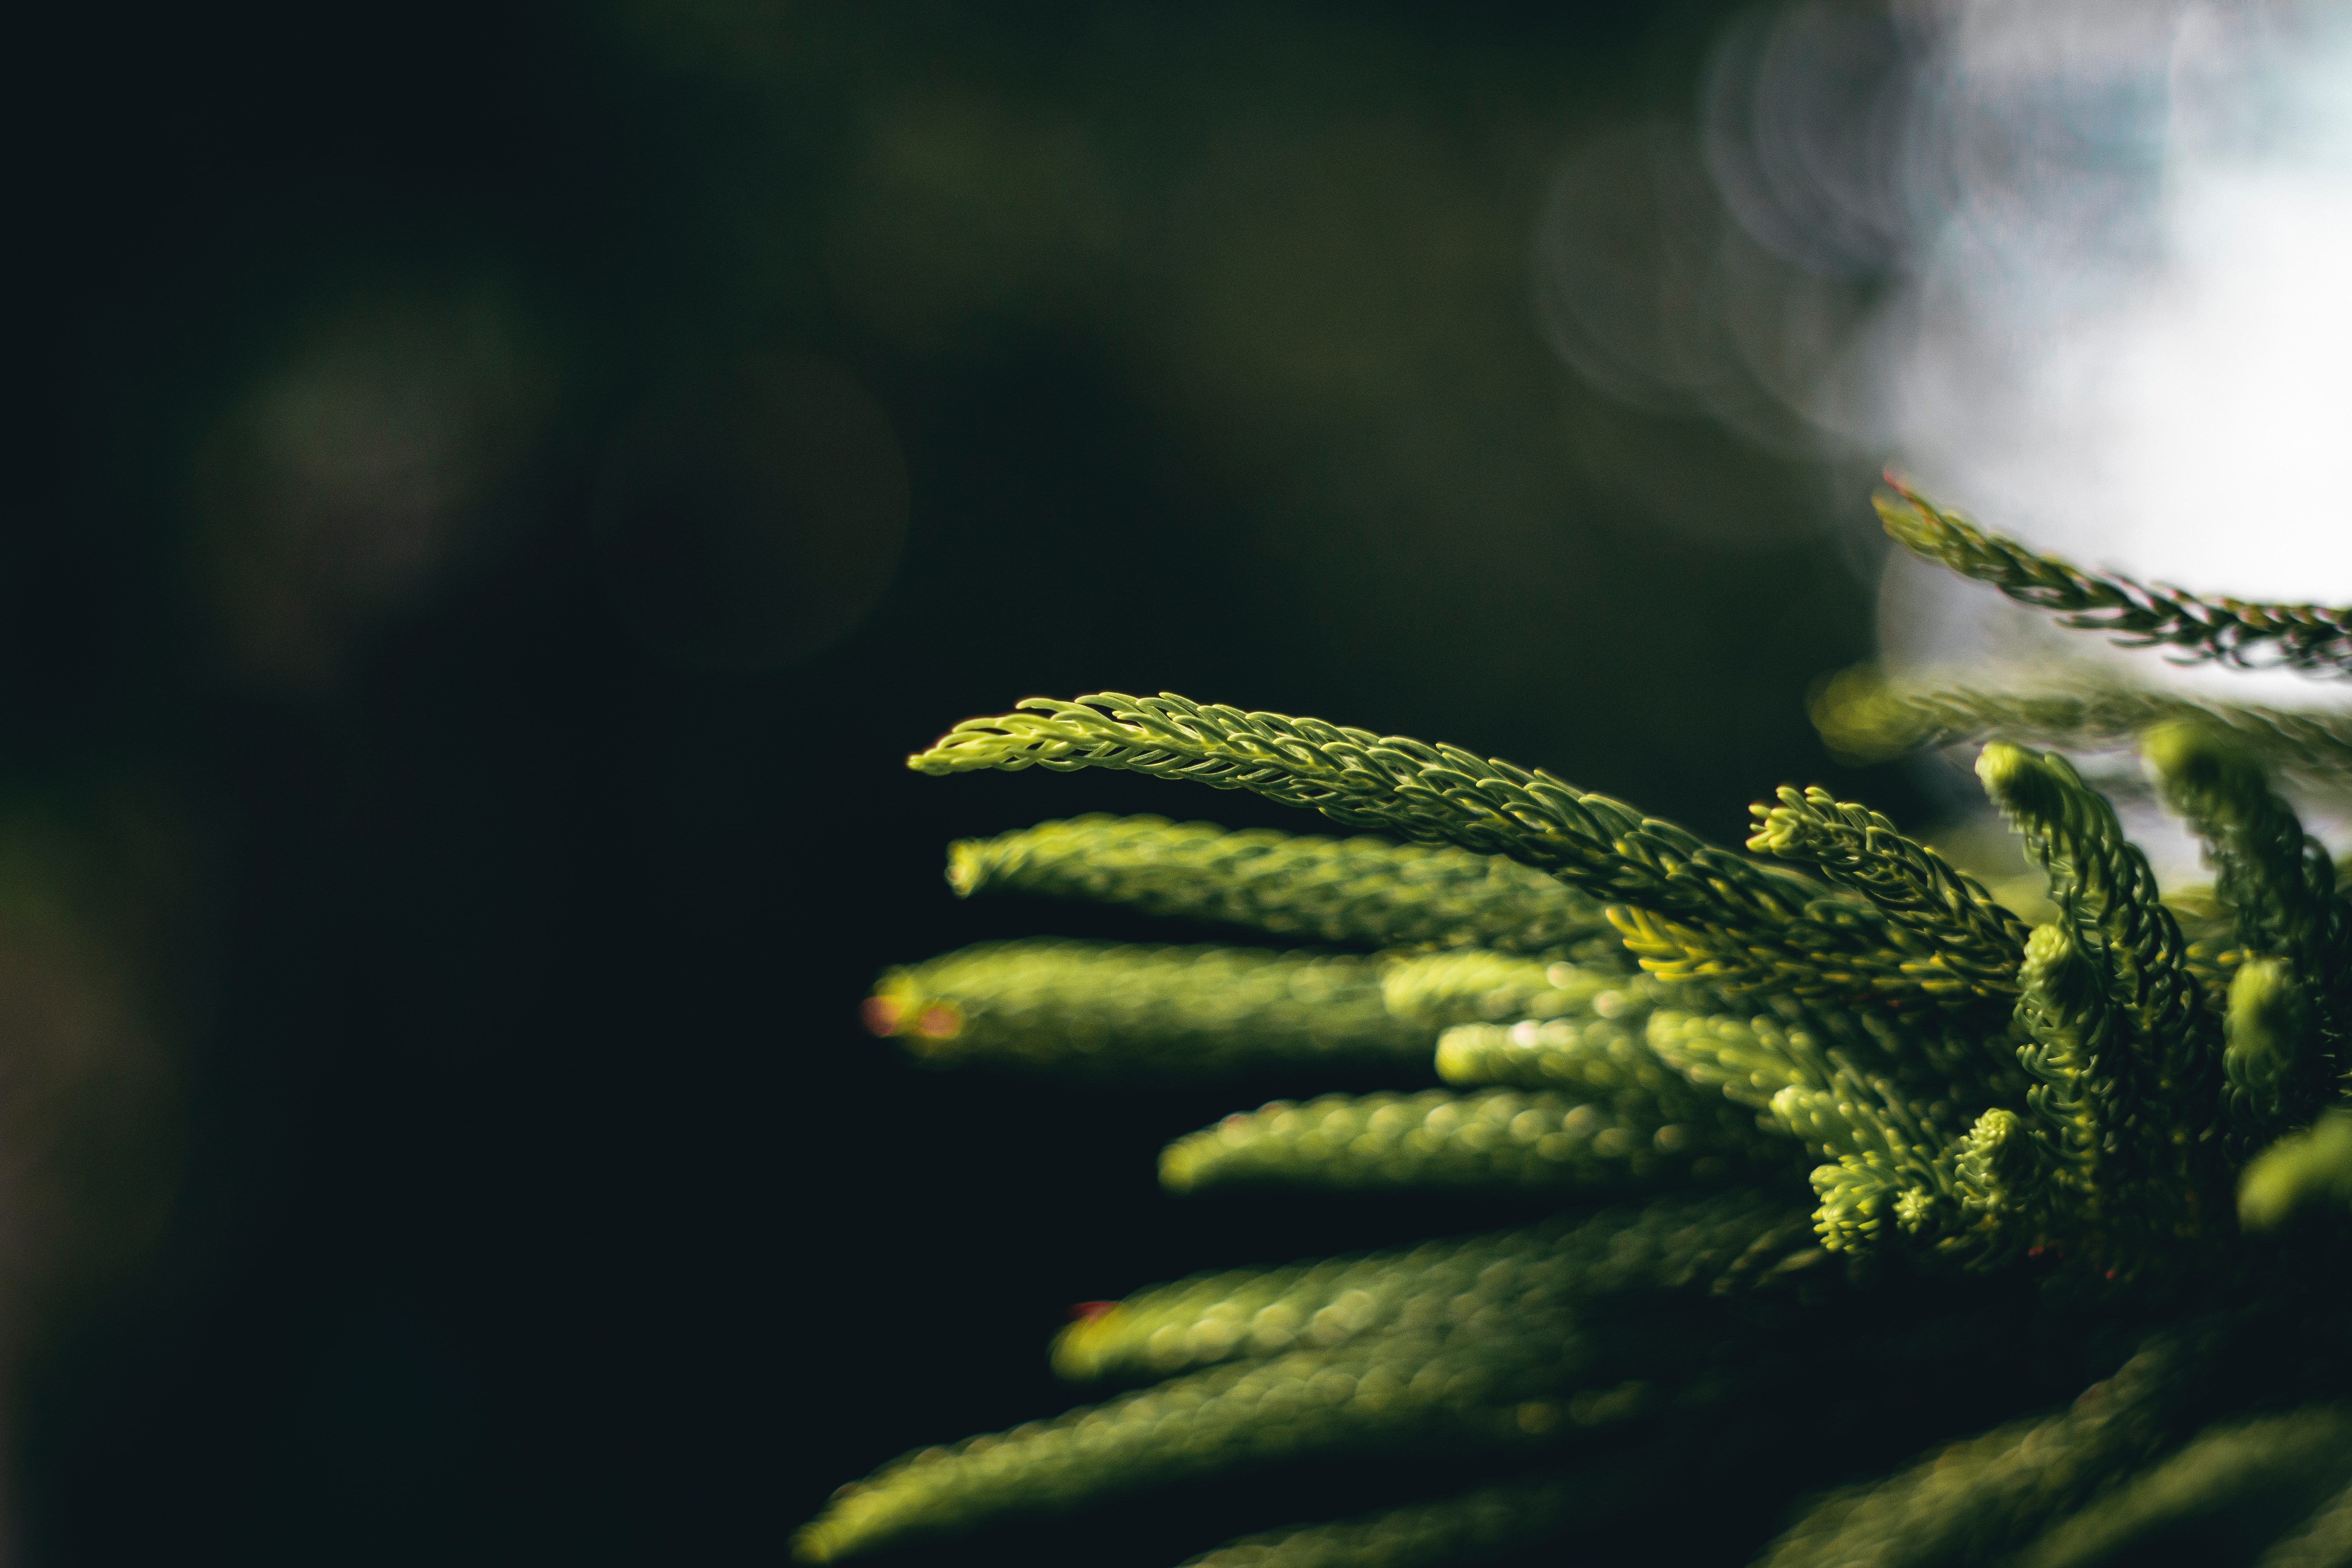
leaf, plant, water, terrestrial plant, natural landscape, moisture, twig, evergreen, dew, drop, grass, landscape, flowering plant, vascular plant, macro photography, forest, conifer, frost, freezing, herb, plant stem, sky, fern, People in nature, wood, darkness, moss, pine family, wildlife, fir, pine, still life photography, non vascular land plant